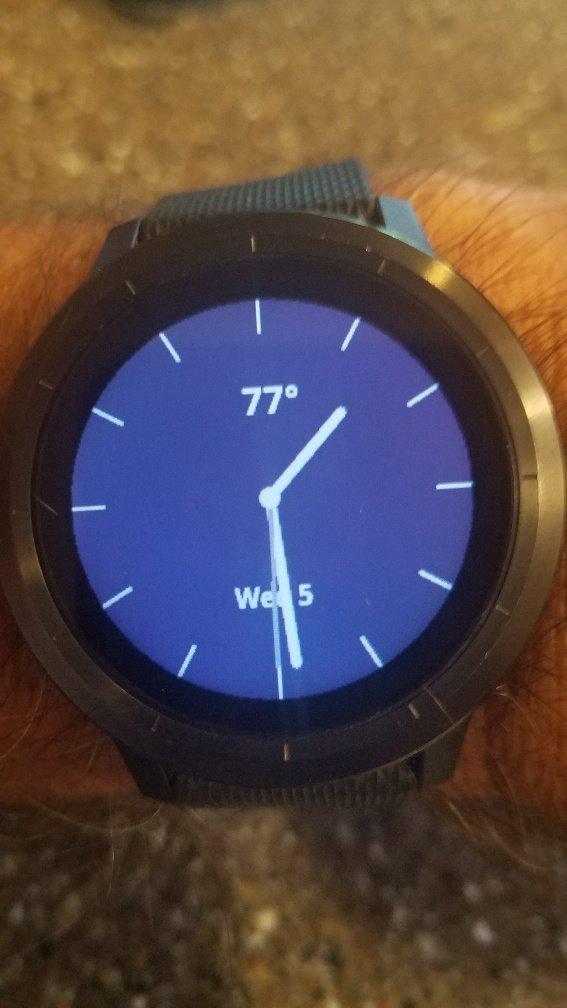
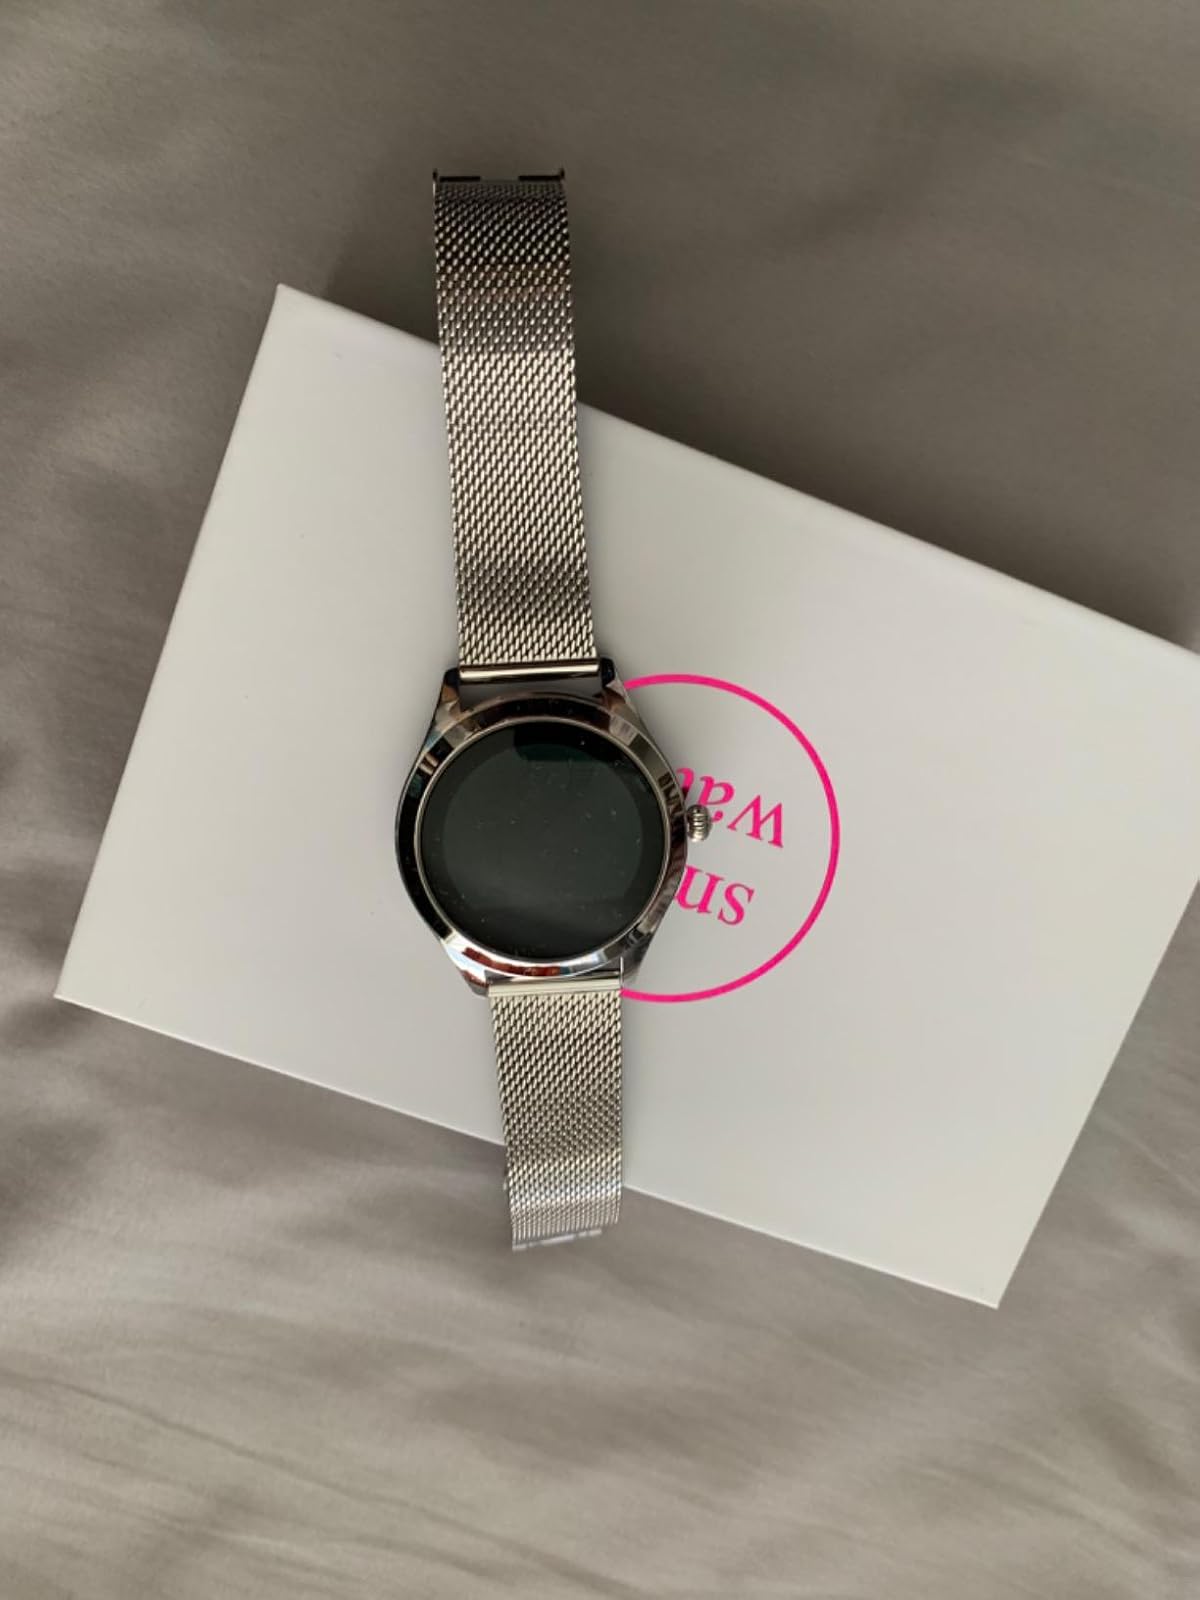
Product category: smartwatch
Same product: no